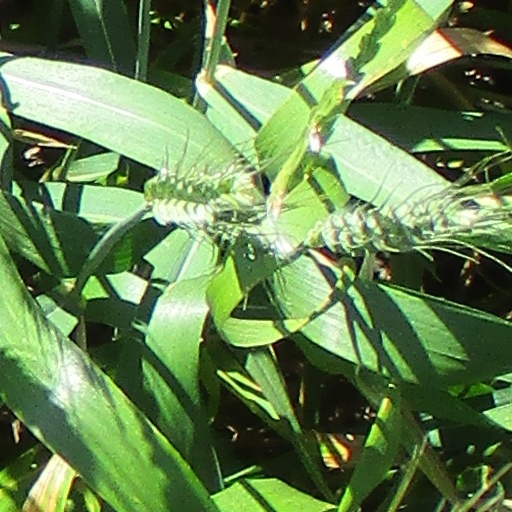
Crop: wheat